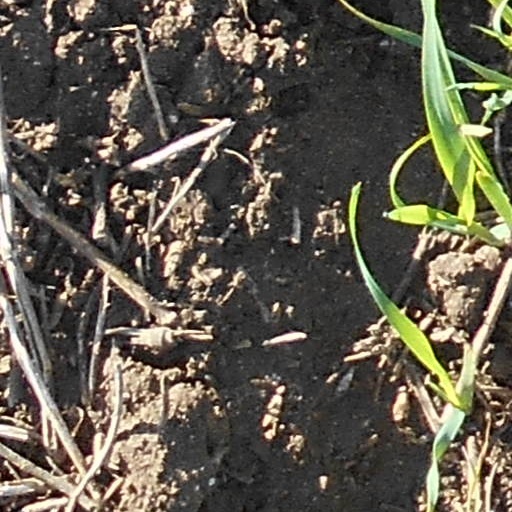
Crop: wheat